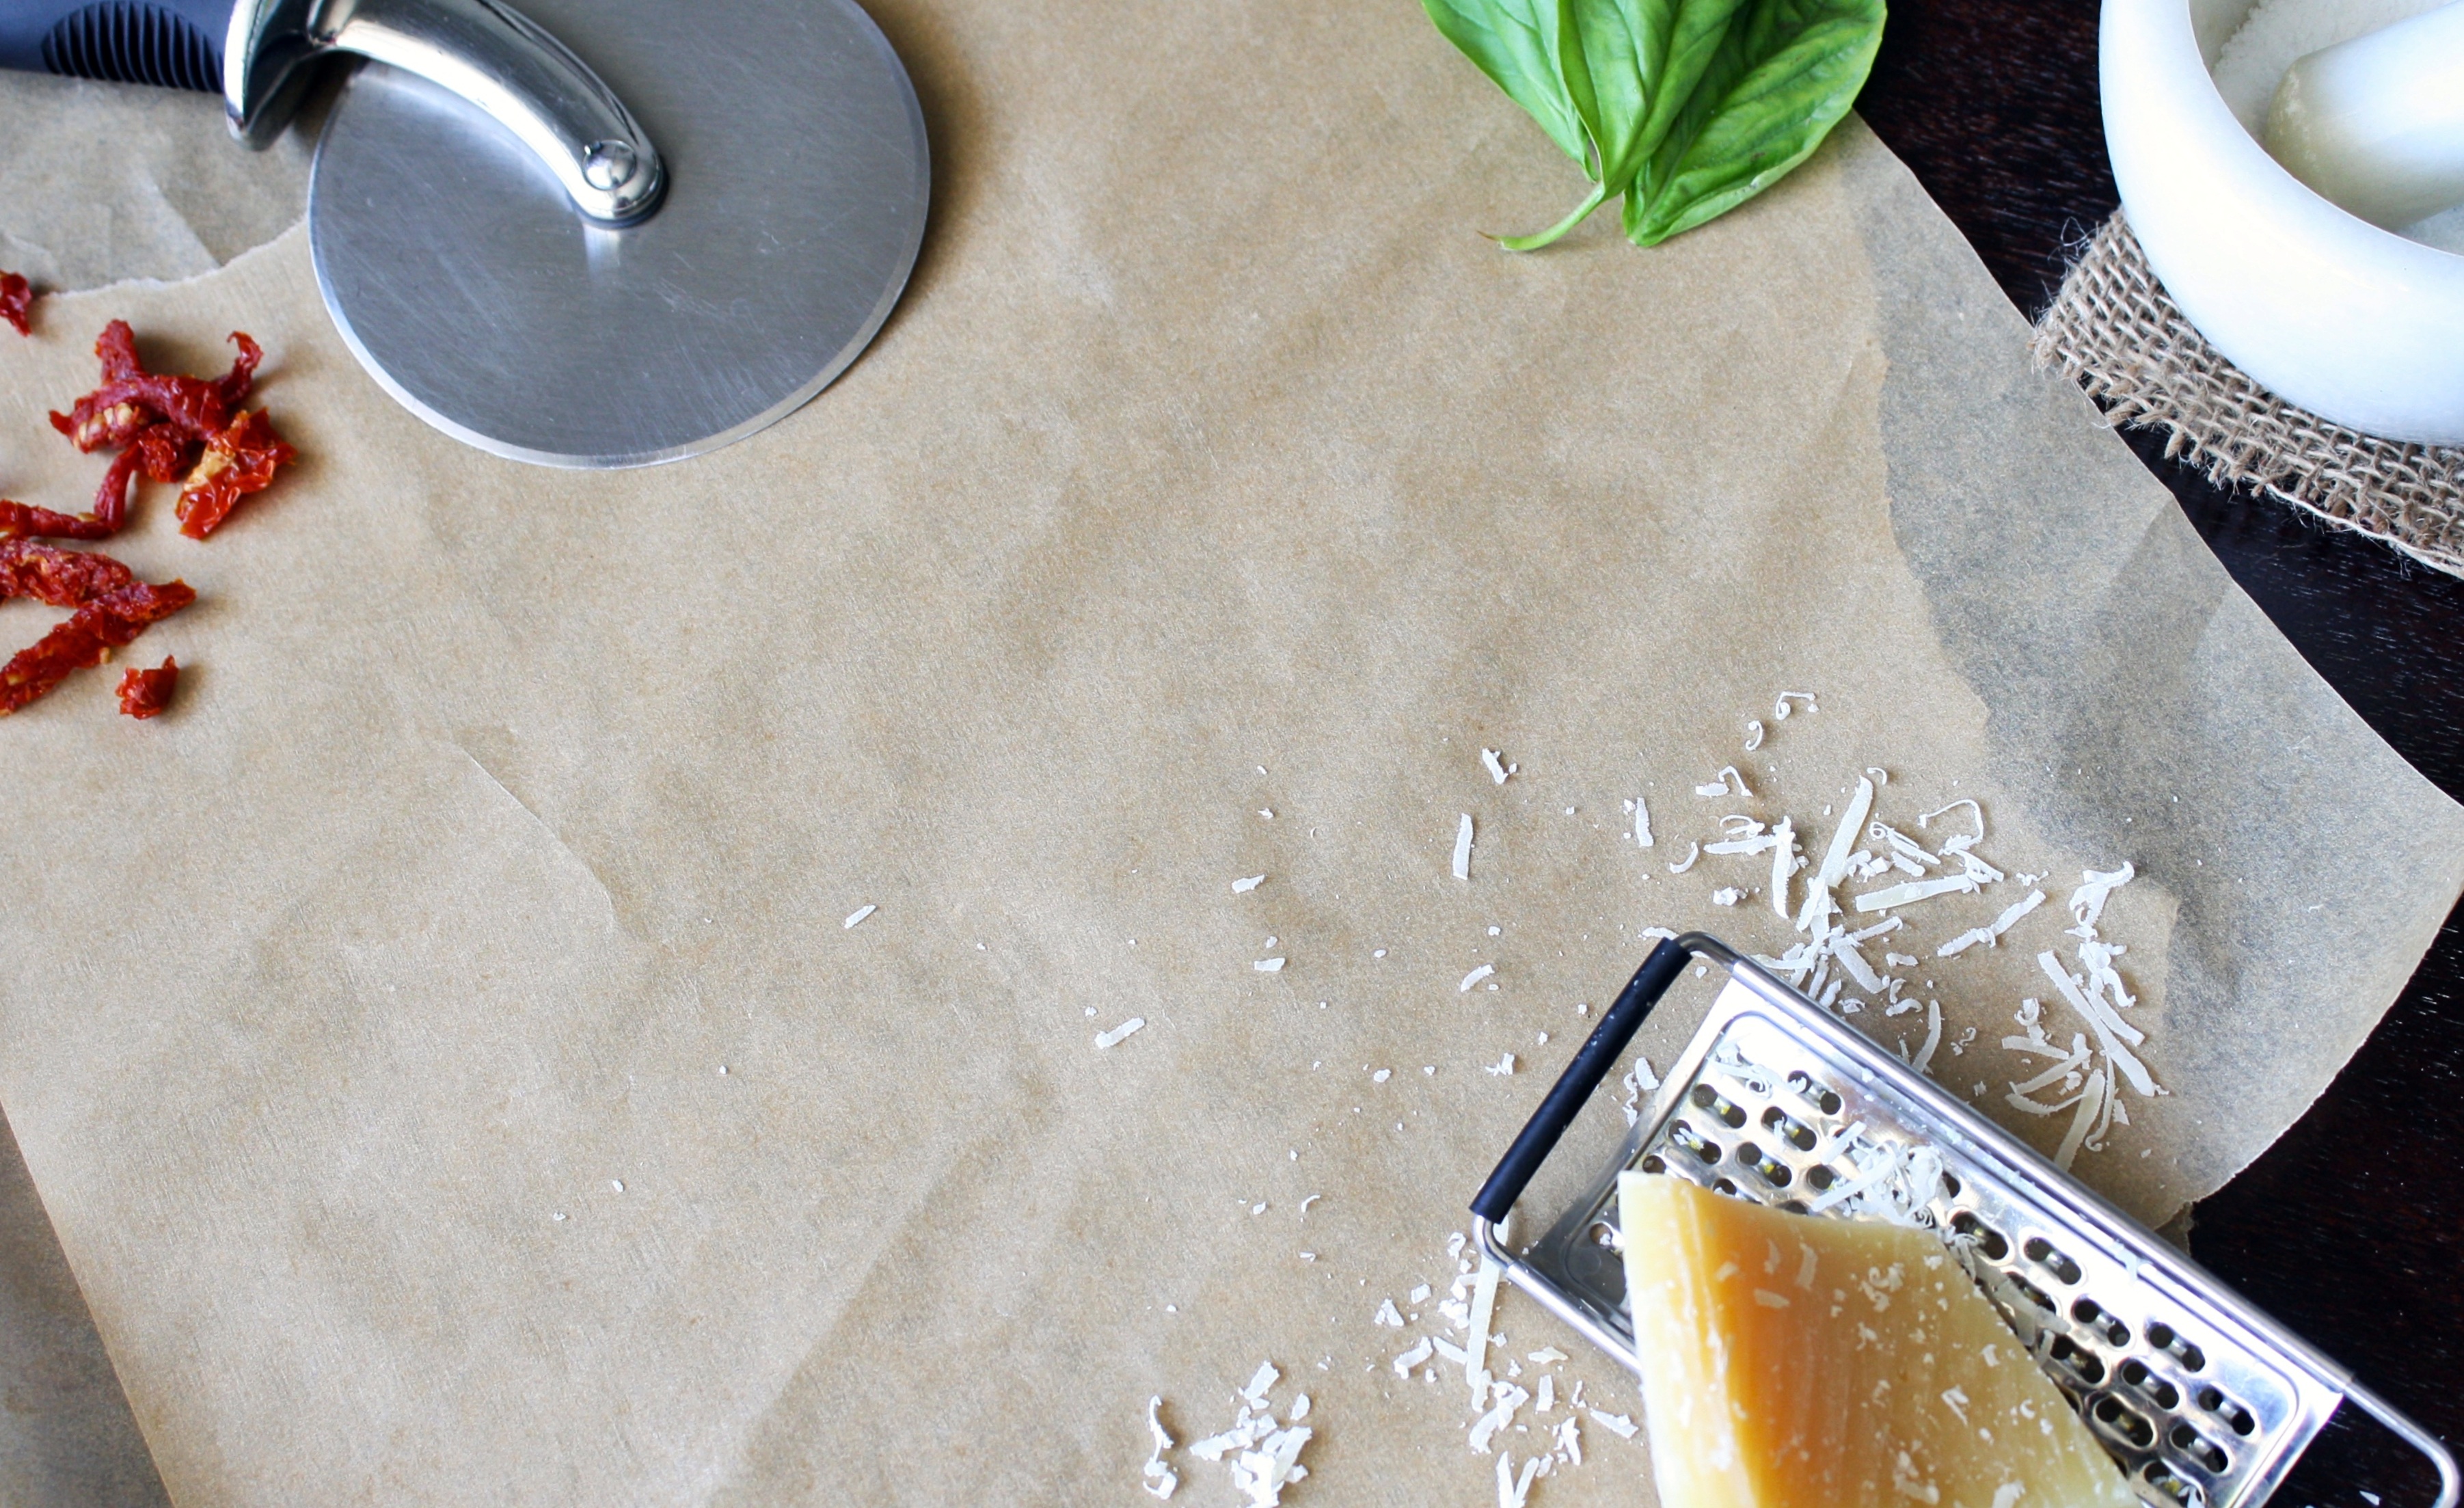
table, wood, food, green, cooking, culinary, produce, natural, fresh, brown, healthy, homemade, preparation, material, basil, cutting, background, wooden, tasty, vegetarian, cutting board, diet, parchment paper, salt shaker, parmesan cheese, pizza cutter, salt grinder, sundried tomatoes